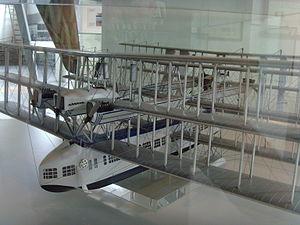
Le Caproni Ca.60 est un hydravion à coque construit par Caproni au lendemain de la Première Guerre mondiale.